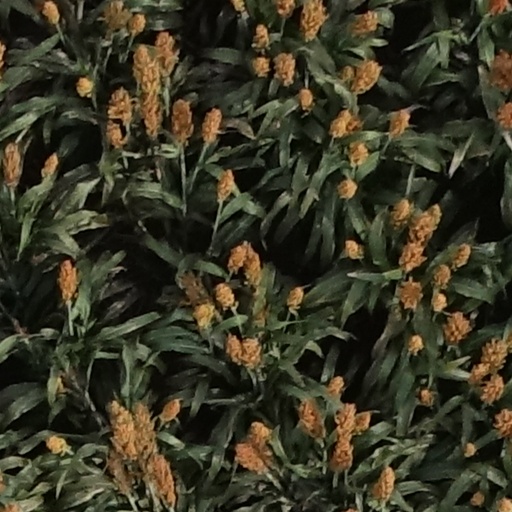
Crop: sorghum